Toledo, Spain

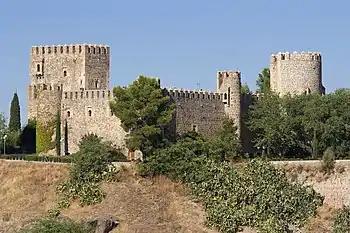
Castle of San Servando, formerly occupied by the Knights Templar

Toledo has a 25-member City Council, elected by closed lists every four years. The 2023 election saw a pact between the 9 members of the People's Party and the 4 members of Vox, allowing Carlos Velázquez of the PP to become mayor, a position which had been held by the Socialists since 2007.